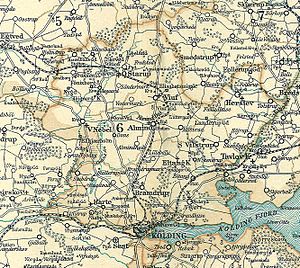
Brusk Herred
Brusk Herred omkring 1900
Kort over Brusk Herred i Vejle Amt
Brusk Herred er herred i Vejle Amt. I Kong Valdemars Jordebog hed det Almundæhæreth, og i middelalderen hørte det under Almindsyssel, og hed oprindelig Almind Herred. Senere kom det under Koldinghus Len, og fra 1660 Koldinghus Amt, indtil det i 1793 kom under det da dannede Vejle Amt. I herredet ligger købstaden Kolding, og området ligger i dag i Vejle, Kolding og Fredericia Kommuner.